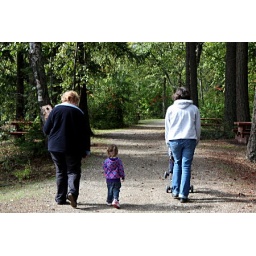
The five women walking back from the beach. Caramel the dog in grandma's arms, Joy walking in the middle, Jenn pushing Olivia.